Piper J-3 Cub

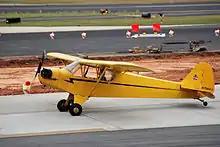
Piper J-3 Cub painted "Cub Yellow"

The Taylor E-2 Cub first appeared in 1930, built by Taylor Aircraft in Bradford, Pennsylvania. Sponsored by William T. Piper, a Bradford industrialist and investor, the affordable E-2 was meant to encourage greater interest in aviation. Later in 1930, the company went bankrupt, with Piper buying the assets, but keeping founder C. Gilbert Taylor on as president. In 1936, an earlier Cub was altered by employee Walter Jamouneau to become the J-2 while Taylor was on sick leave. Some believed the "J" stood for Jamouneau, while aviation historian Peter Bowers concluded the letter simply followed the E, F, G and H models, with the letter "I" skipped because it could be mistaken for the numeral "1". When he saw the redesign, Taylor was so incensed that he fired Jamouneau. Piper, however, had encouraged Jamouneau's changes and hired him back. Piper then bought Taylor's share in the company, paying him $250 per month for three years.